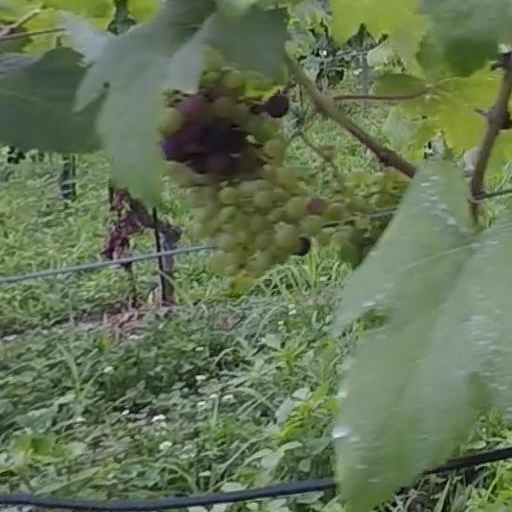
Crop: grape